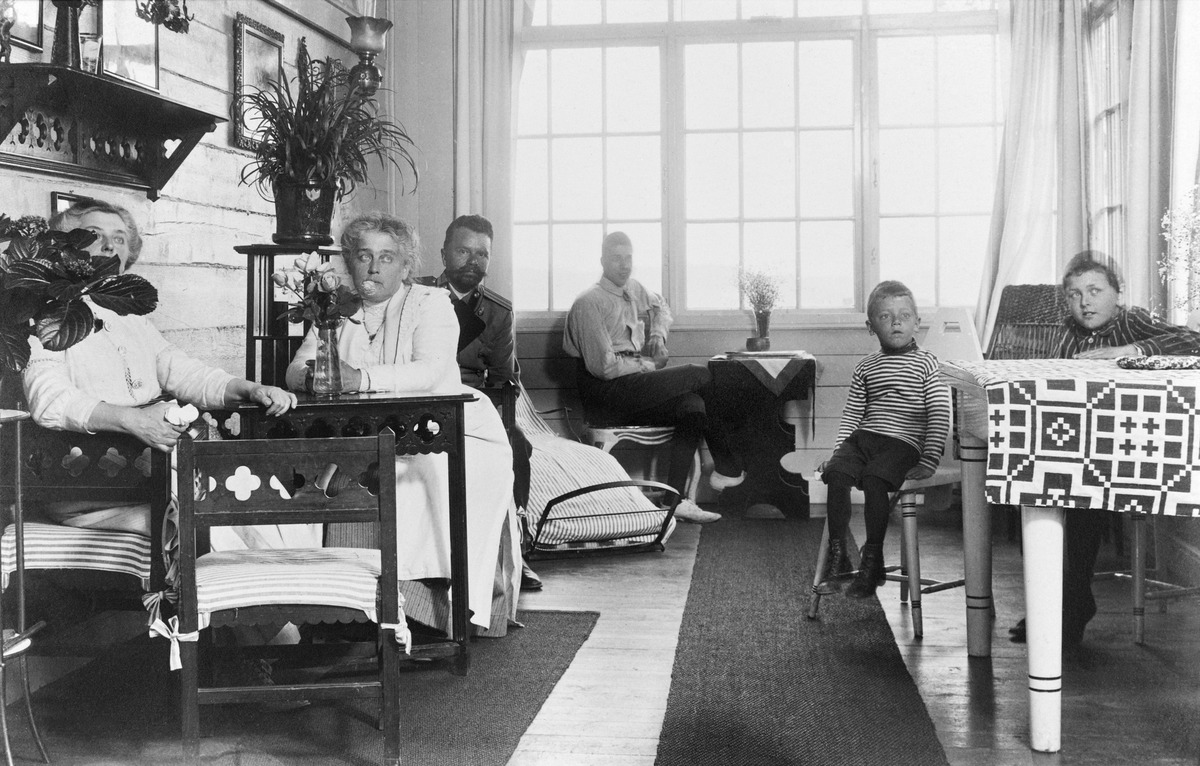
Kenraali Alexander Golowin perheineen
sisällön kuvaus: Kenraali Alexander Golowin perheineen. Golowinien huvila

sijaitsi

Erottajantien

varella. ( Erkki Melartinin polku ). mustavalkoinen
Ajankohta: kuvausaika 1910 -luku
Paikka: Suomi, Uusimaa, Helsinki, Pukinmäki Helsinki, Erkki Melartinin polku
Aiheet: Golowin, Alexander, huvilat asuinrakennukset, perheet, vaatteet sotilaspuvut